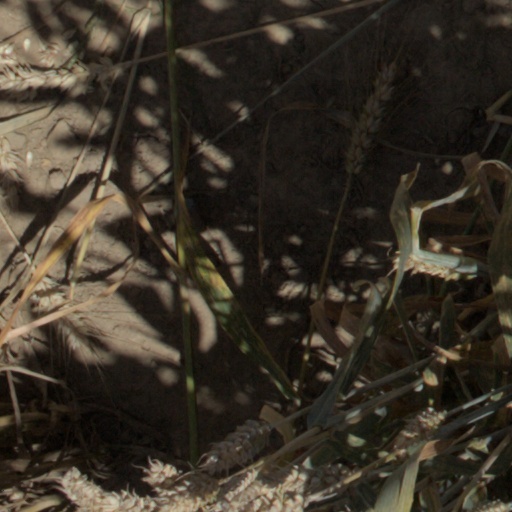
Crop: wheat